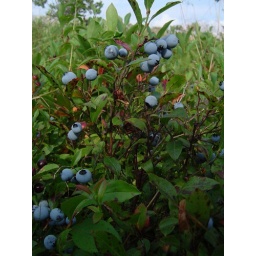
some deliciuose mountain blue berries that grow abundantly in the belknap range